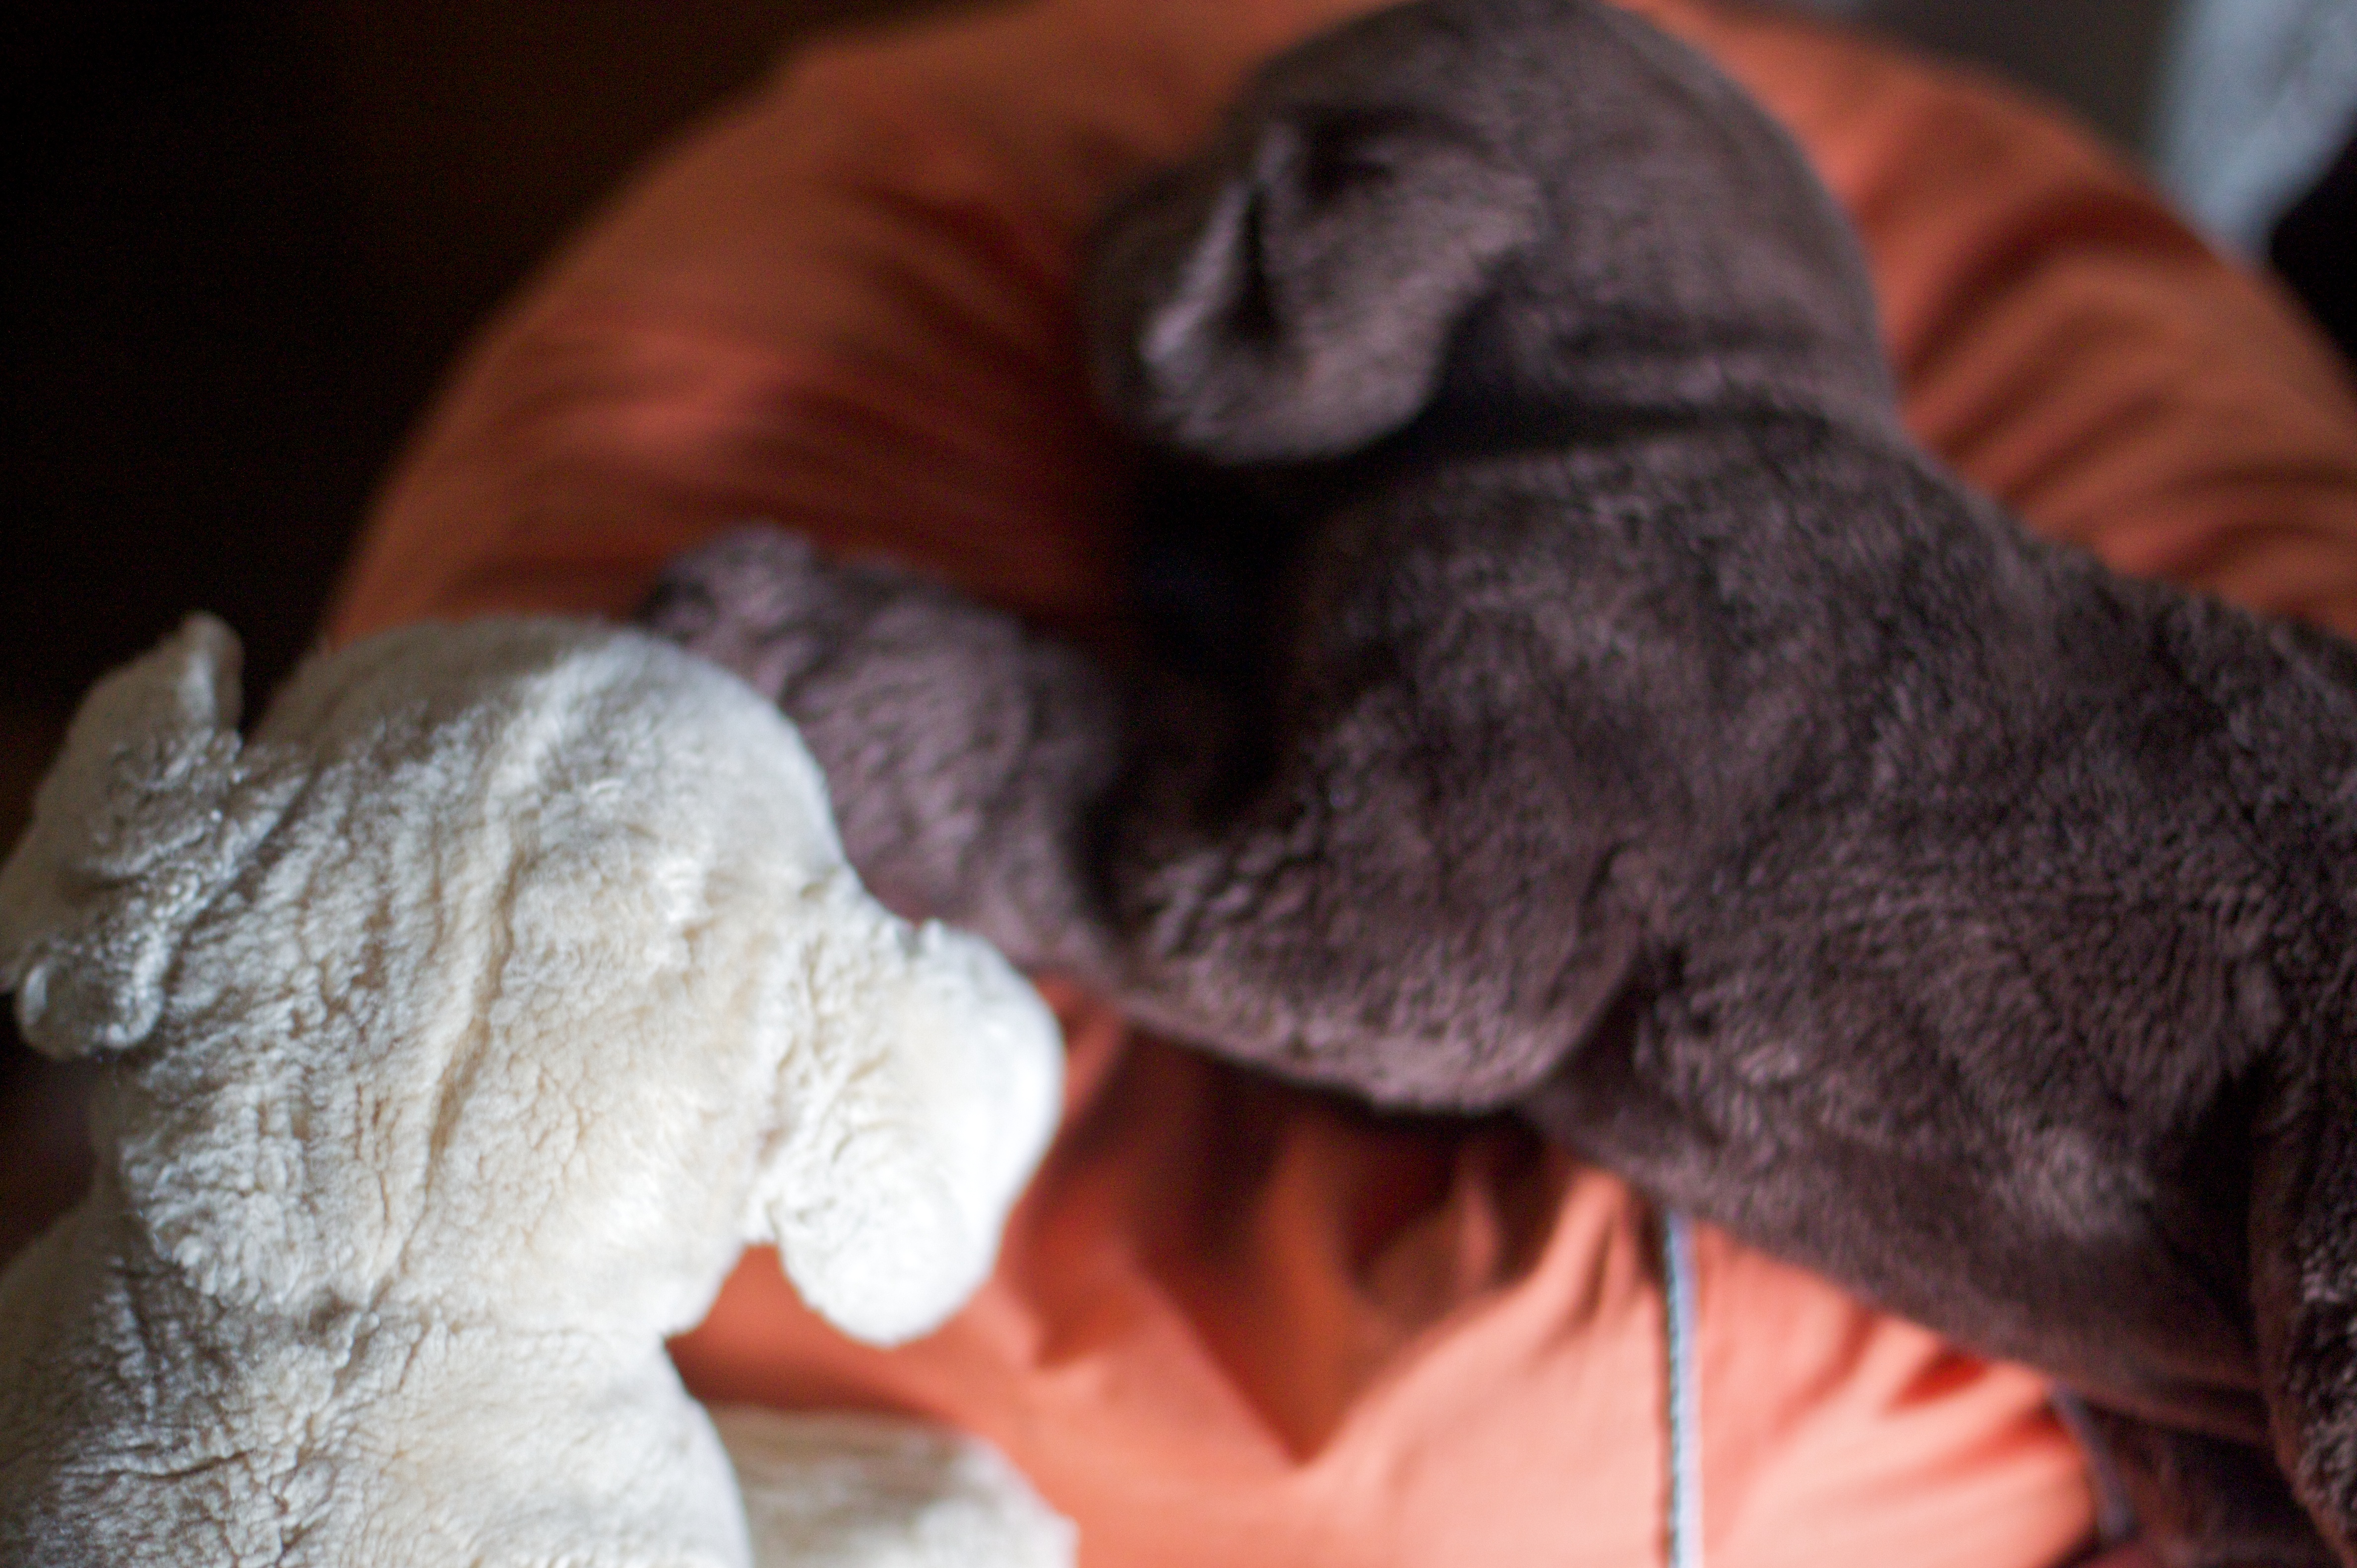
puppy, dog, male, fur, mammal, nose, 2010365, interaction, dog like mammal